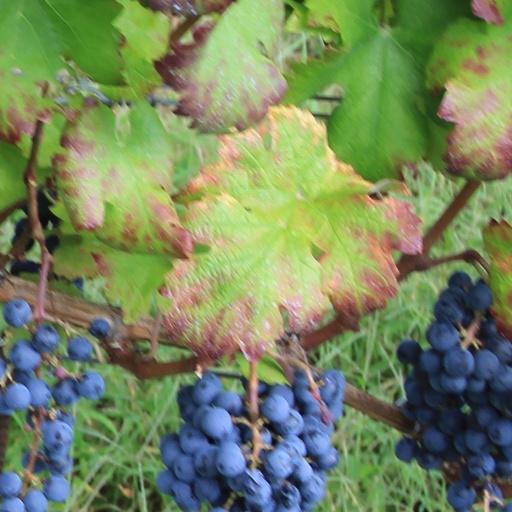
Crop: grape